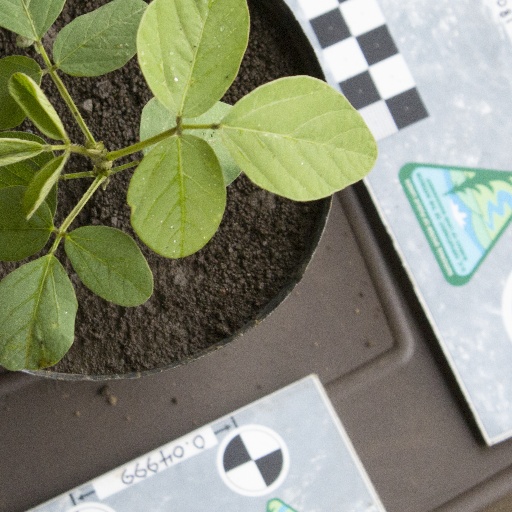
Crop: soybean